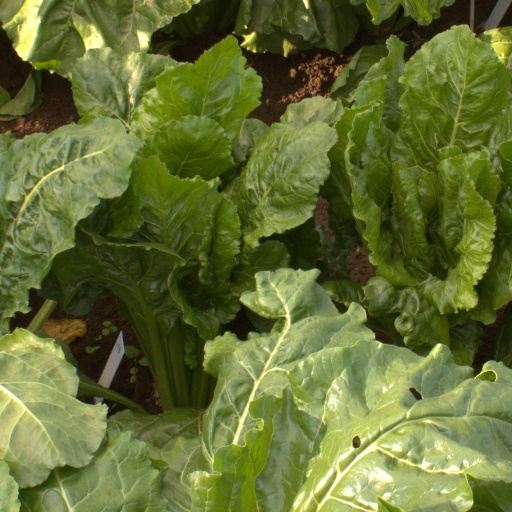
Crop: sugar beet